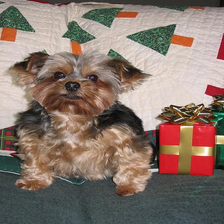
Species: dog
Breed: yorkshire terrier